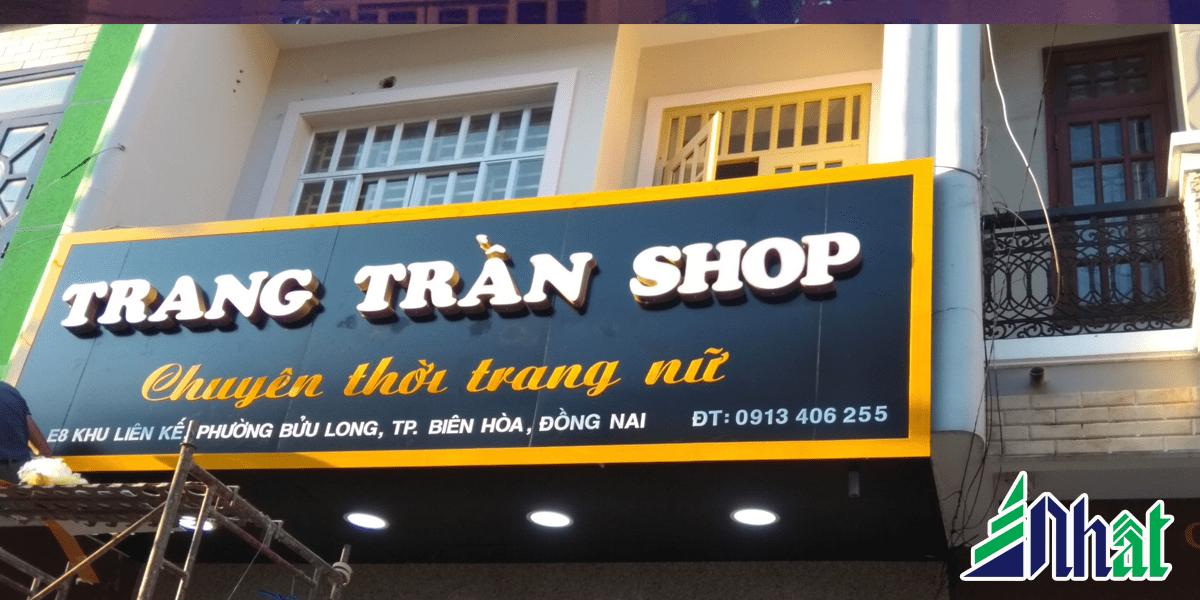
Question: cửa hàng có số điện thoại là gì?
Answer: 0913406255